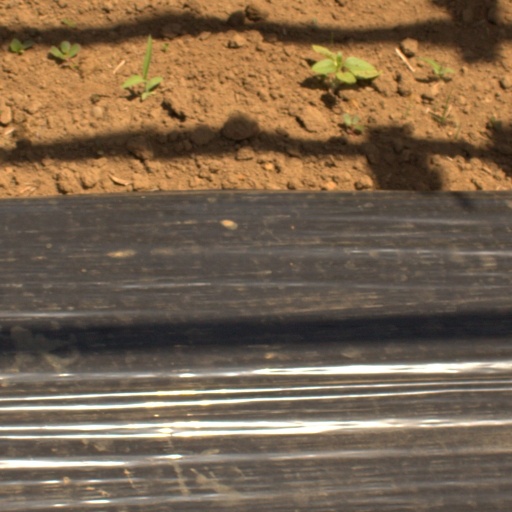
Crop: Jerusalem artichoke